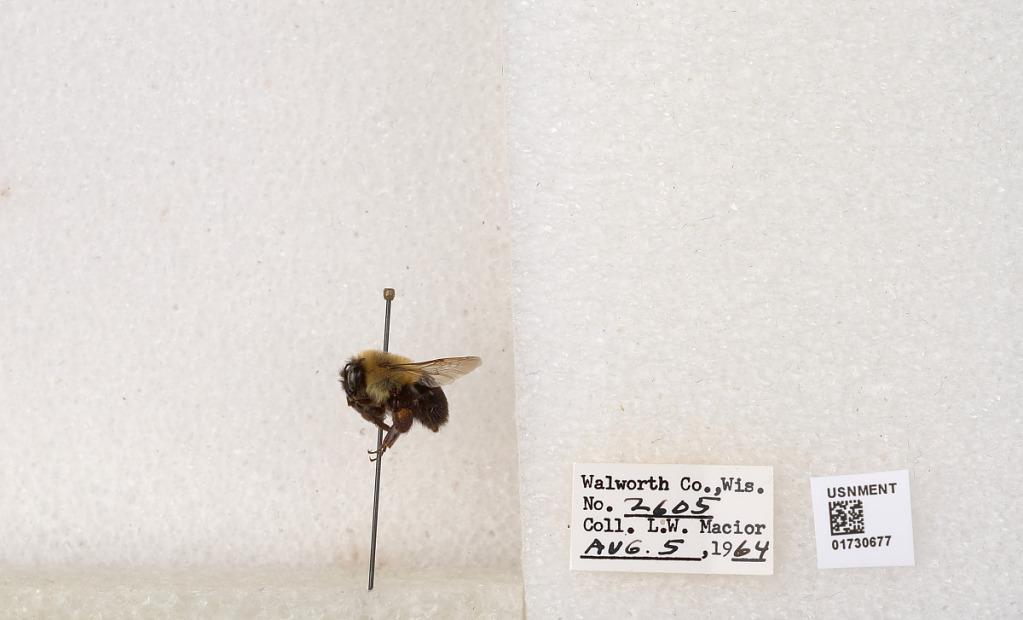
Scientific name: Bombus impatiens Cresson
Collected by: L. Macior
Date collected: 1964-8-5
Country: United States
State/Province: Wisconsin
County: Walworth
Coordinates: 42.6685, -88.5419